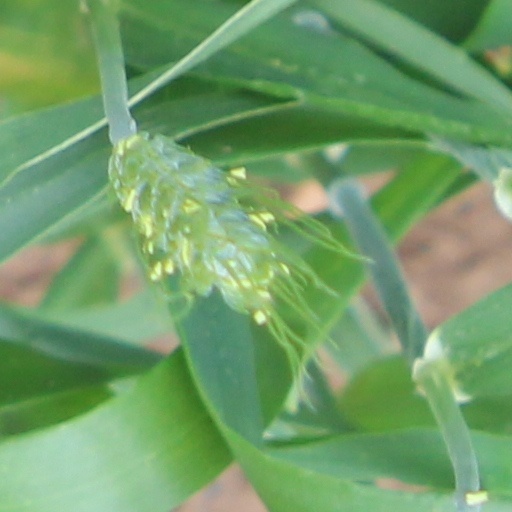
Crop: wheat